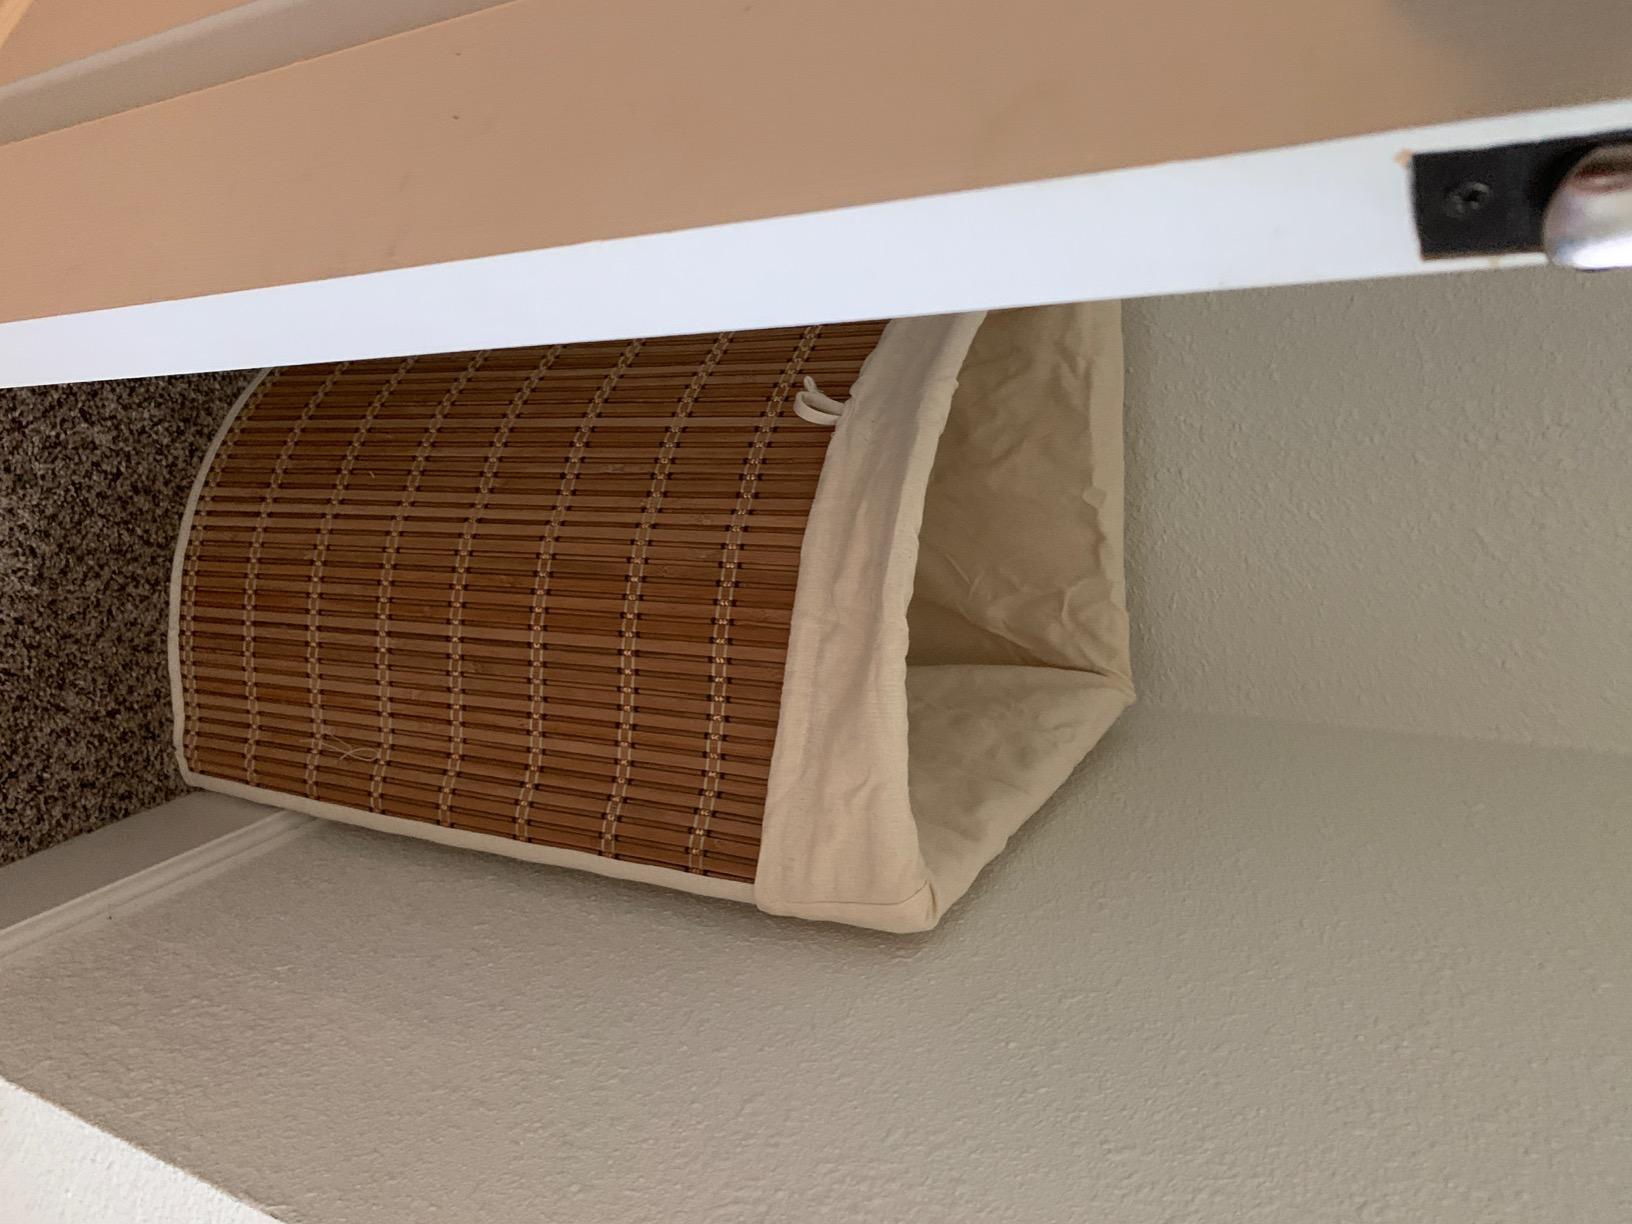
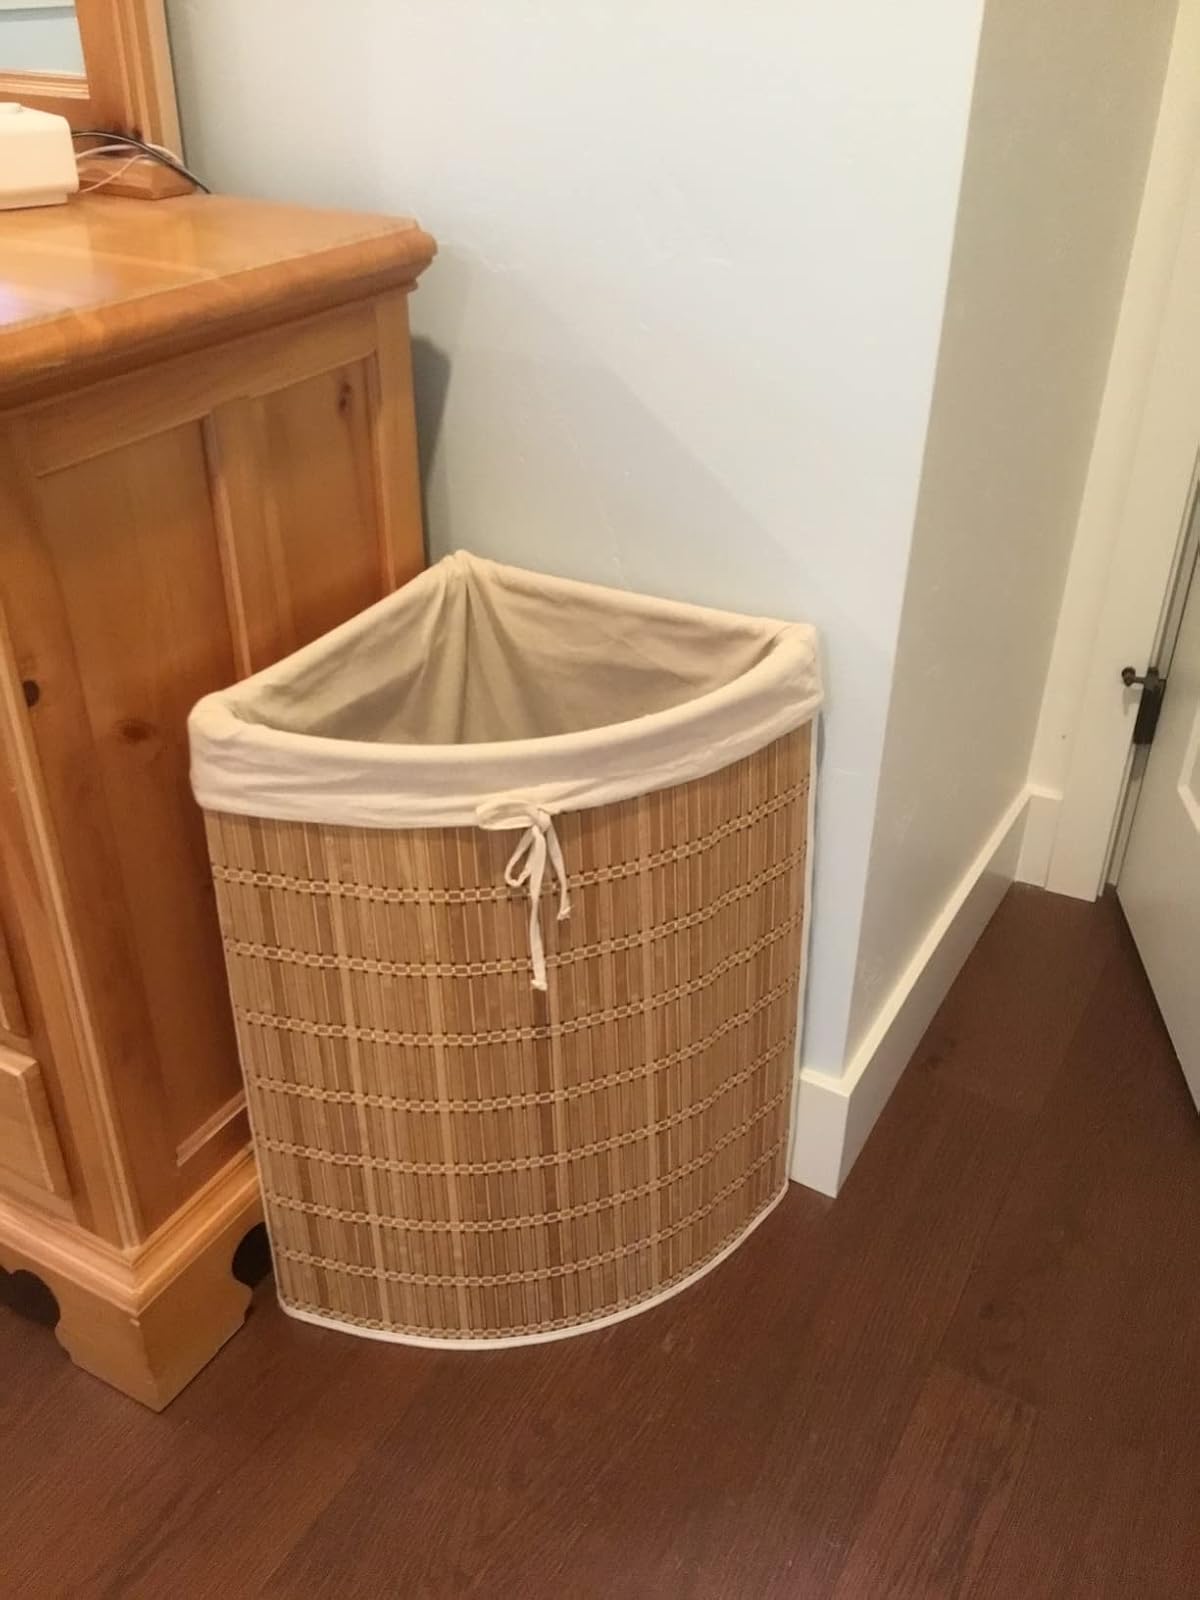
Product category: items_hamper
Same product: yes